Nursing in Canada

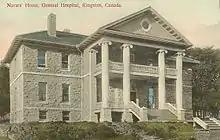
A circa 1910 postcard of the Anne Baillie Building in Kingston, Ontario

The profession of nursing is regulated at the provincial and territorial level in keeping with the principles of professional regulation endorsed by the International Council of Nurses. In the western provinces, psychiatric nurses are governed by distinct legislation.